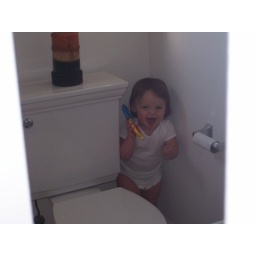
I found her in the bathroom and talking on the phone - typical girl!